Margaret Schweinhaut

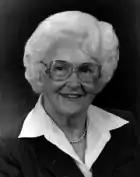

Margaret "Peg" Schweinhaut (1903 - 1997) was a longtime Maryland state senator known for her advocacy on behalf of the elderly. She founded the state's Commission on Aging and chaired it for 24 years. She was inducted into the Maryland Women's Hall of Fame in 1992.